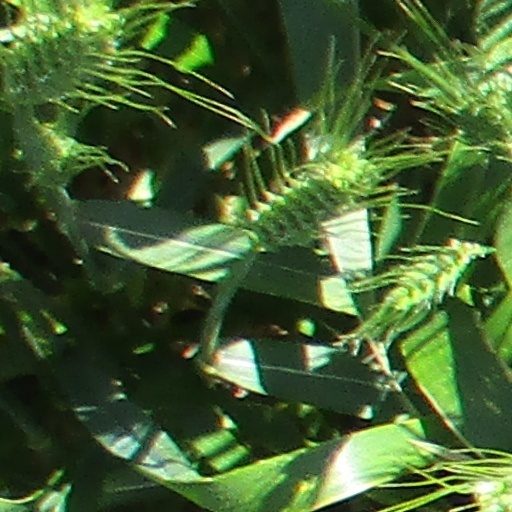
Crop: wheat